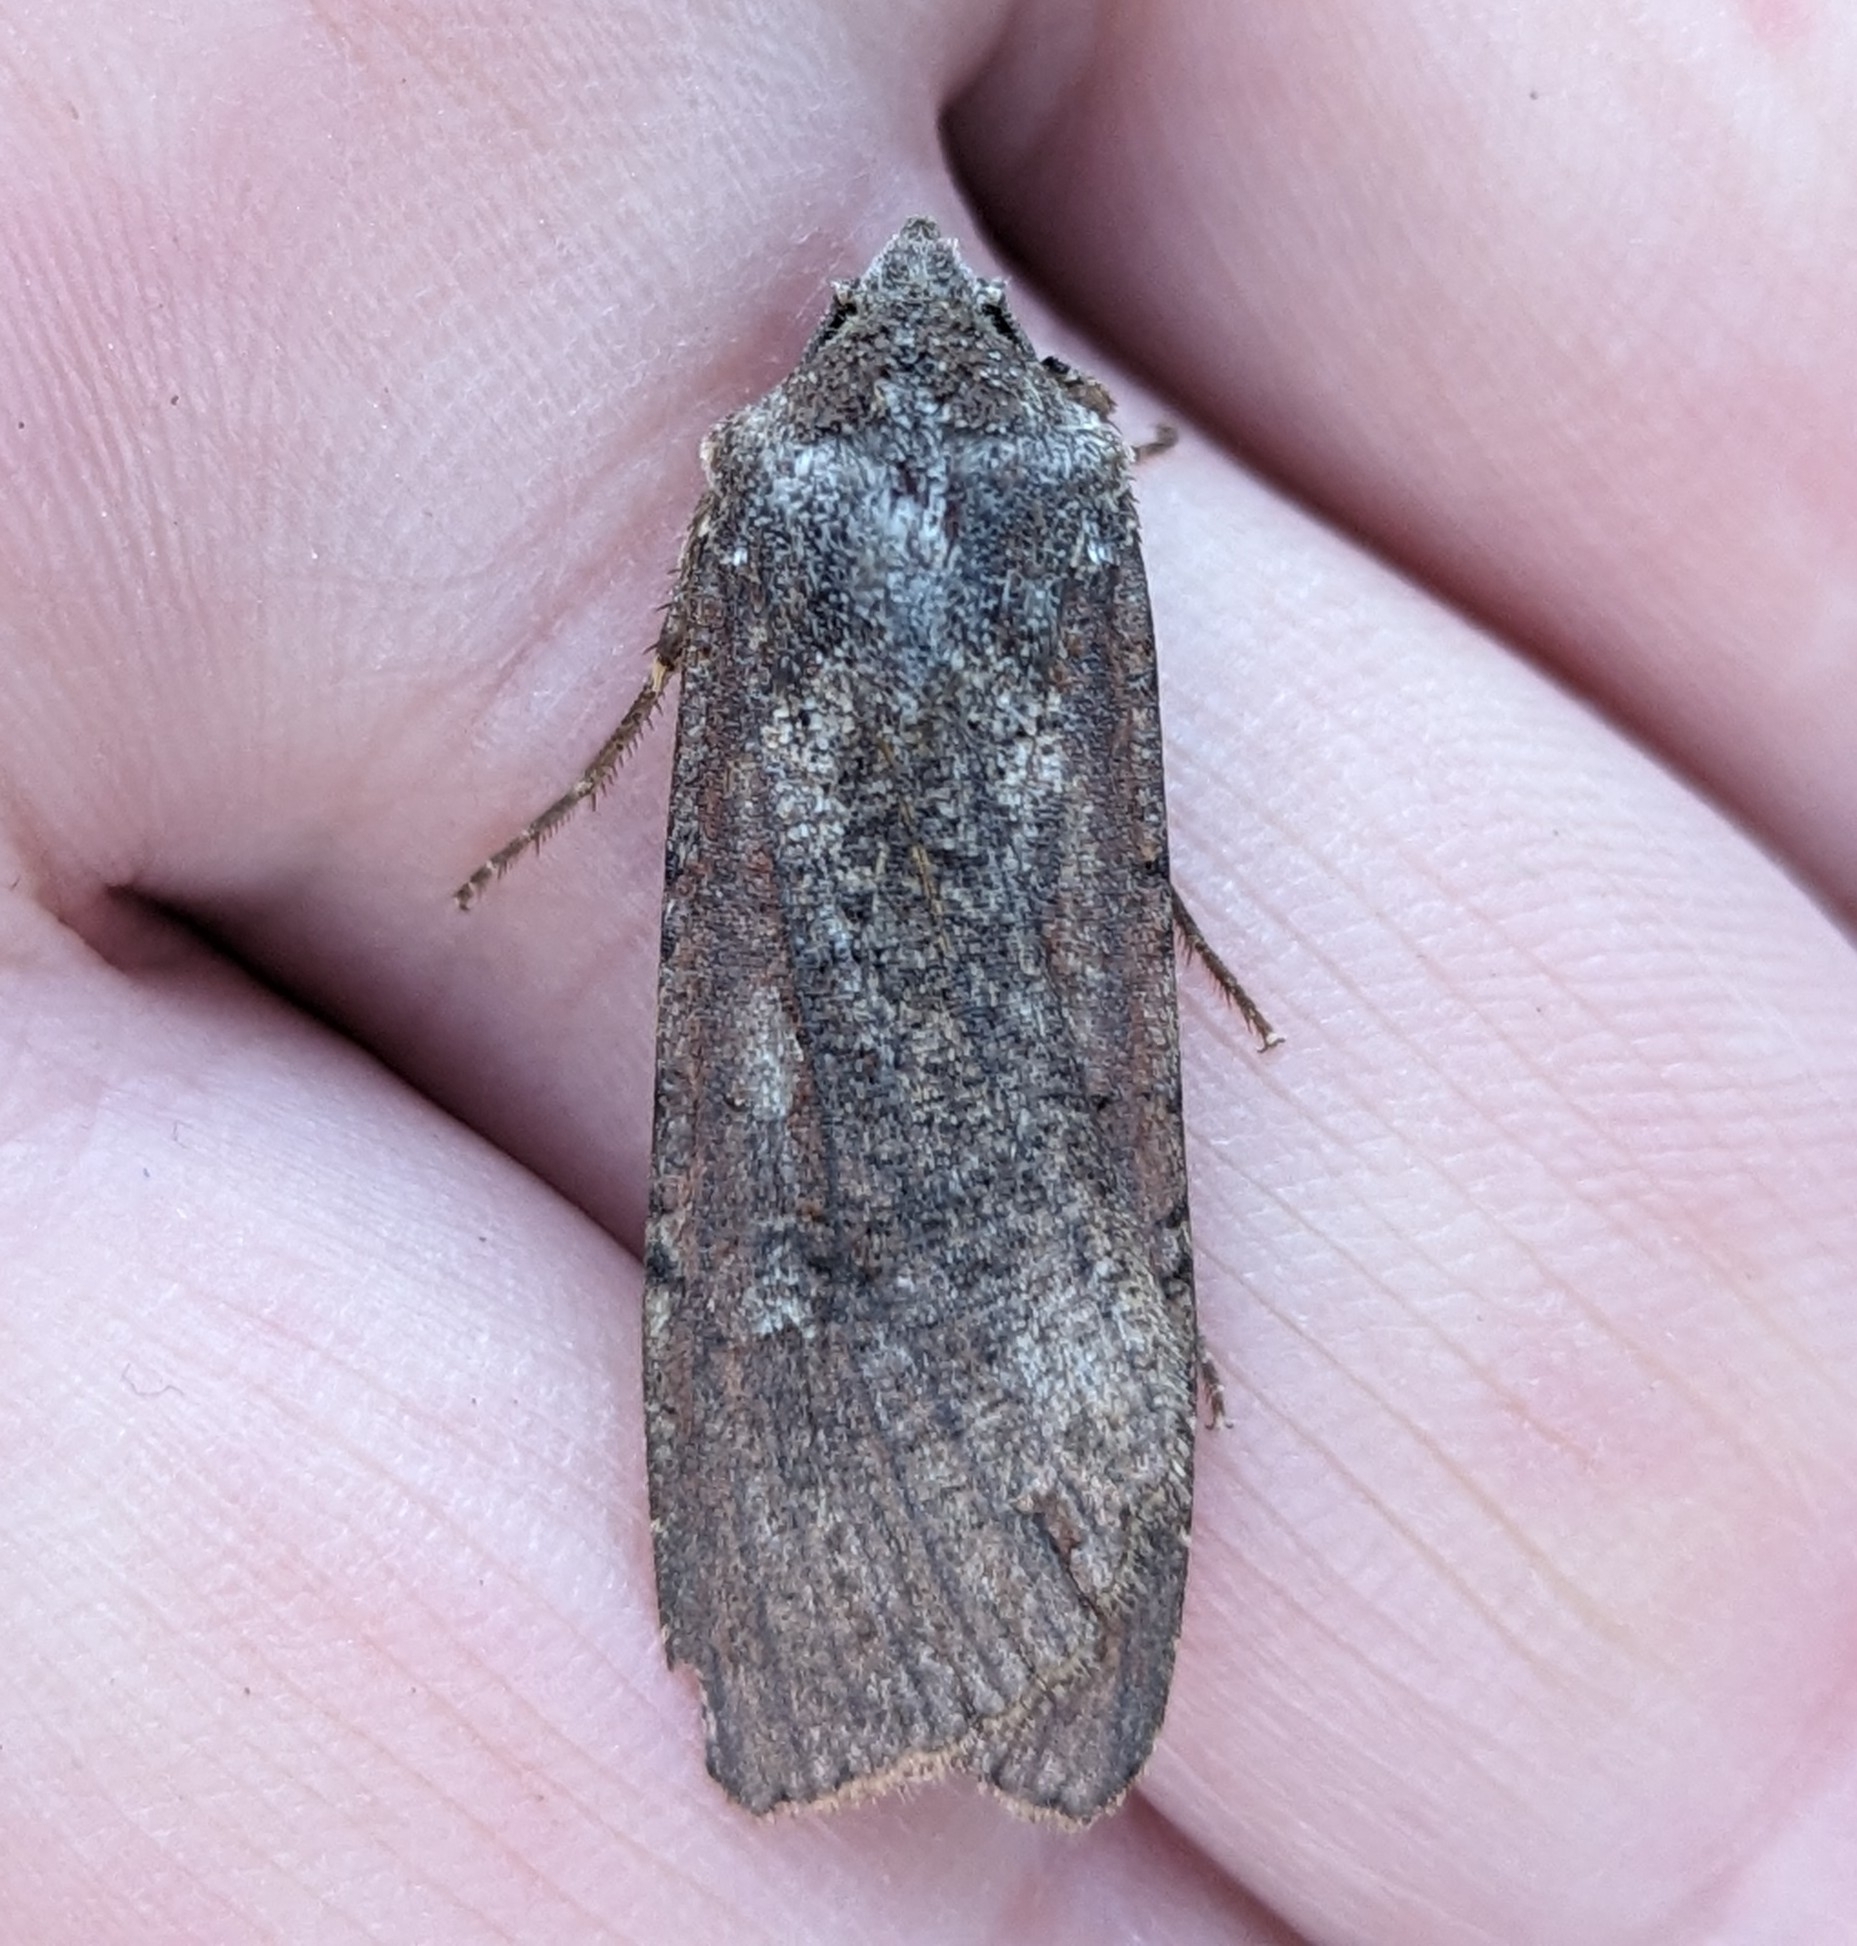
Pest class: cutworms